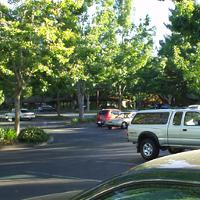
Weather: sun or clear